Scott Gow

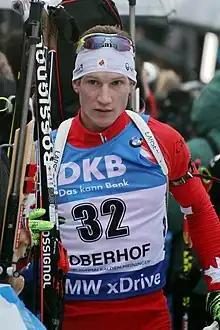
Gow in 2018

Scott Gow (born November 6, 1990) is a Canadian biathlete. He competed in the 2014/15 World Cup season and represented Canada at the Biathlon World Championships 2013 in Nové Město na Moravě and at the Biathlon World Championships 2015 in Kontiolahti.